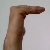
The image shows a hand gesture representing a space in Indian Sign Language.